Barclodiad y Gawres

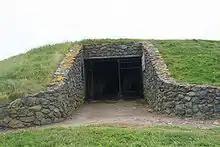
Burial chamber entrance

Full excavations were performed in 1952–53, after which the chamber was re-roofed with concrete and covered with turf to resemble the original structure. During the excavations two cremated young male burials were found within the south-western side-chamber. The central area of the main chamber contained the remains of a fire on which had been poured a stew which had been made with wrasse, eel, frog, toad, grass snake, mouse, shrew and hare, then covered with limpet shells and pebbles.